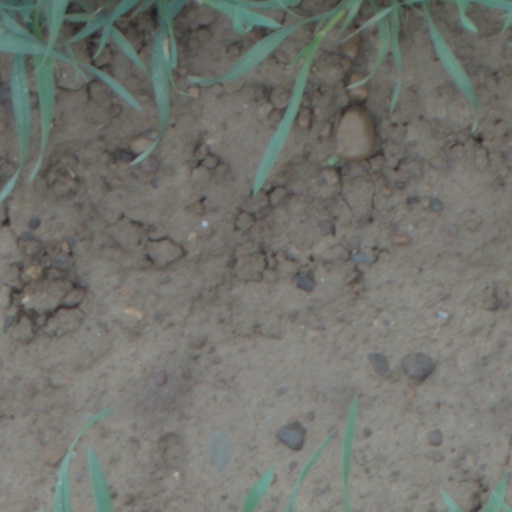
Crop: wheat